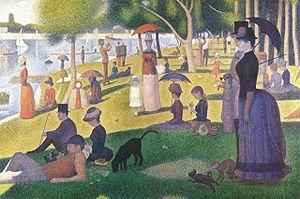
Georges Seurat, né à Paris le 2 décembre 1859 et mort le 29 mars 1891, dans la même ville, est un peintre et dessinateur français, inventeur de la technique dite divisionniste, de division du ton, appelée également peinture optique ou chromo-luminarisme, et plus couramment pointillisme. Considéré avec Cézanne, Gauguin et Van Gogh, comme un des quatre grands peintres du post-impressionnisme, auteur d’œuvres devenues iconiques de la peinture du 19e siècle, il est l'auteur d'une œuvre restreinte mais qui a fortement influencé les avant-gardes du 20e siècle, fauvisme, cubisme, futurisme, mouvements qui se sont revendiqués de lui. Seurat est l'un des principaux artistes français et a fait l'objet de très nombreuses études par les historiens d'art français et étrangers, notamment André Chastel, Roger Fry, Robert Goldwater, Louis Hautecœur, Robert L. Herbert, Benedict Nicolson, Walter Pach, Robert Rey, Meyer Schapiro.
Dans la série d'animation américaine Les Simpson, les épisodes contiennent presque tous des références culturelles, principalement à des films, mais également à des œuvres picturales célèbres, des œuvres musicales, des bandes dessinées, des œuvres littéraires, d'autres séries, des évènements historiques, ou bien encore à des légendes urbaines.
L'Art Institute of Chicago est un musée situé à Chicago aux États-Unis. Deuxième plus grand musée d'art du pays après le Metropolitan Museum of Art de New York, il abrite l'une des plus importantes collections d'art des États-Unis. Ouvert au public depuis 1879, le musée fut établi initialement à l'angle sud-ouest de State Street et de Monroe Street. Lors de l'Exposition universelle de 1893, la ville construisit un nouveau bâtiment pour abriter les collections de l'Art Institute. Depuis 1893, le musée se trouve dans le Grant Park, au 111 South Michigan Avenue, dans le centre-ville de Chicago.
La Ferme, matin, également nommée Les Bouilleurs de cru, est une peinture à l’huile sur toile de 65 × 92 cm réalisée en 1893 par Henri-Edmond Cross.